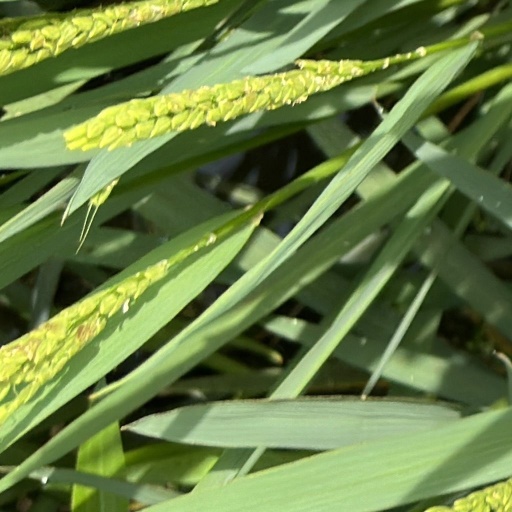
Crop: rice